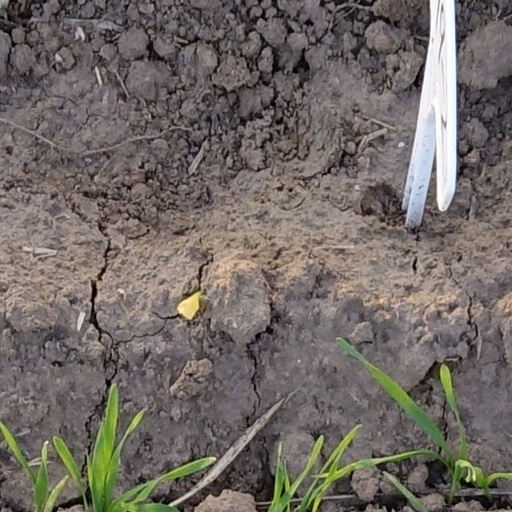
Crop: wheat